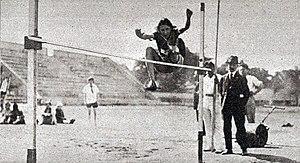
Marguerite Patouillet, de l'Olympique, championne de France du saut en hauteur en juillet 1924 (ainsi que du saut en longueur). Elle devint aussi championne de France du saut en hauteur et du saut en longueur sans élan en juillet 1925
Les Championnats de France d'athlétisme 1924 ont eu lieu les 21 et 22 juin 1924 au Stade olympique de Colombes. Les épreuves féminines se sont déroulées le 14 juillet au Stade Pershing de Paris.
Les Championnats de France d'athlétisme 1925 ont eu lieu les 4 et 5 juillet 1925 au Stade olympique de Colombes. Les épreuves féminines se sont déroulées le 12 juillet au Stade du Métropolitan Club de Colombes.
Marguerite Patouillet, née à Paris le 13 juin 1899 et morte le 8 mai 1950 dans cette même ville, est une athlète française.